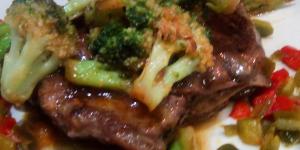
solomillo agridulce de ternera